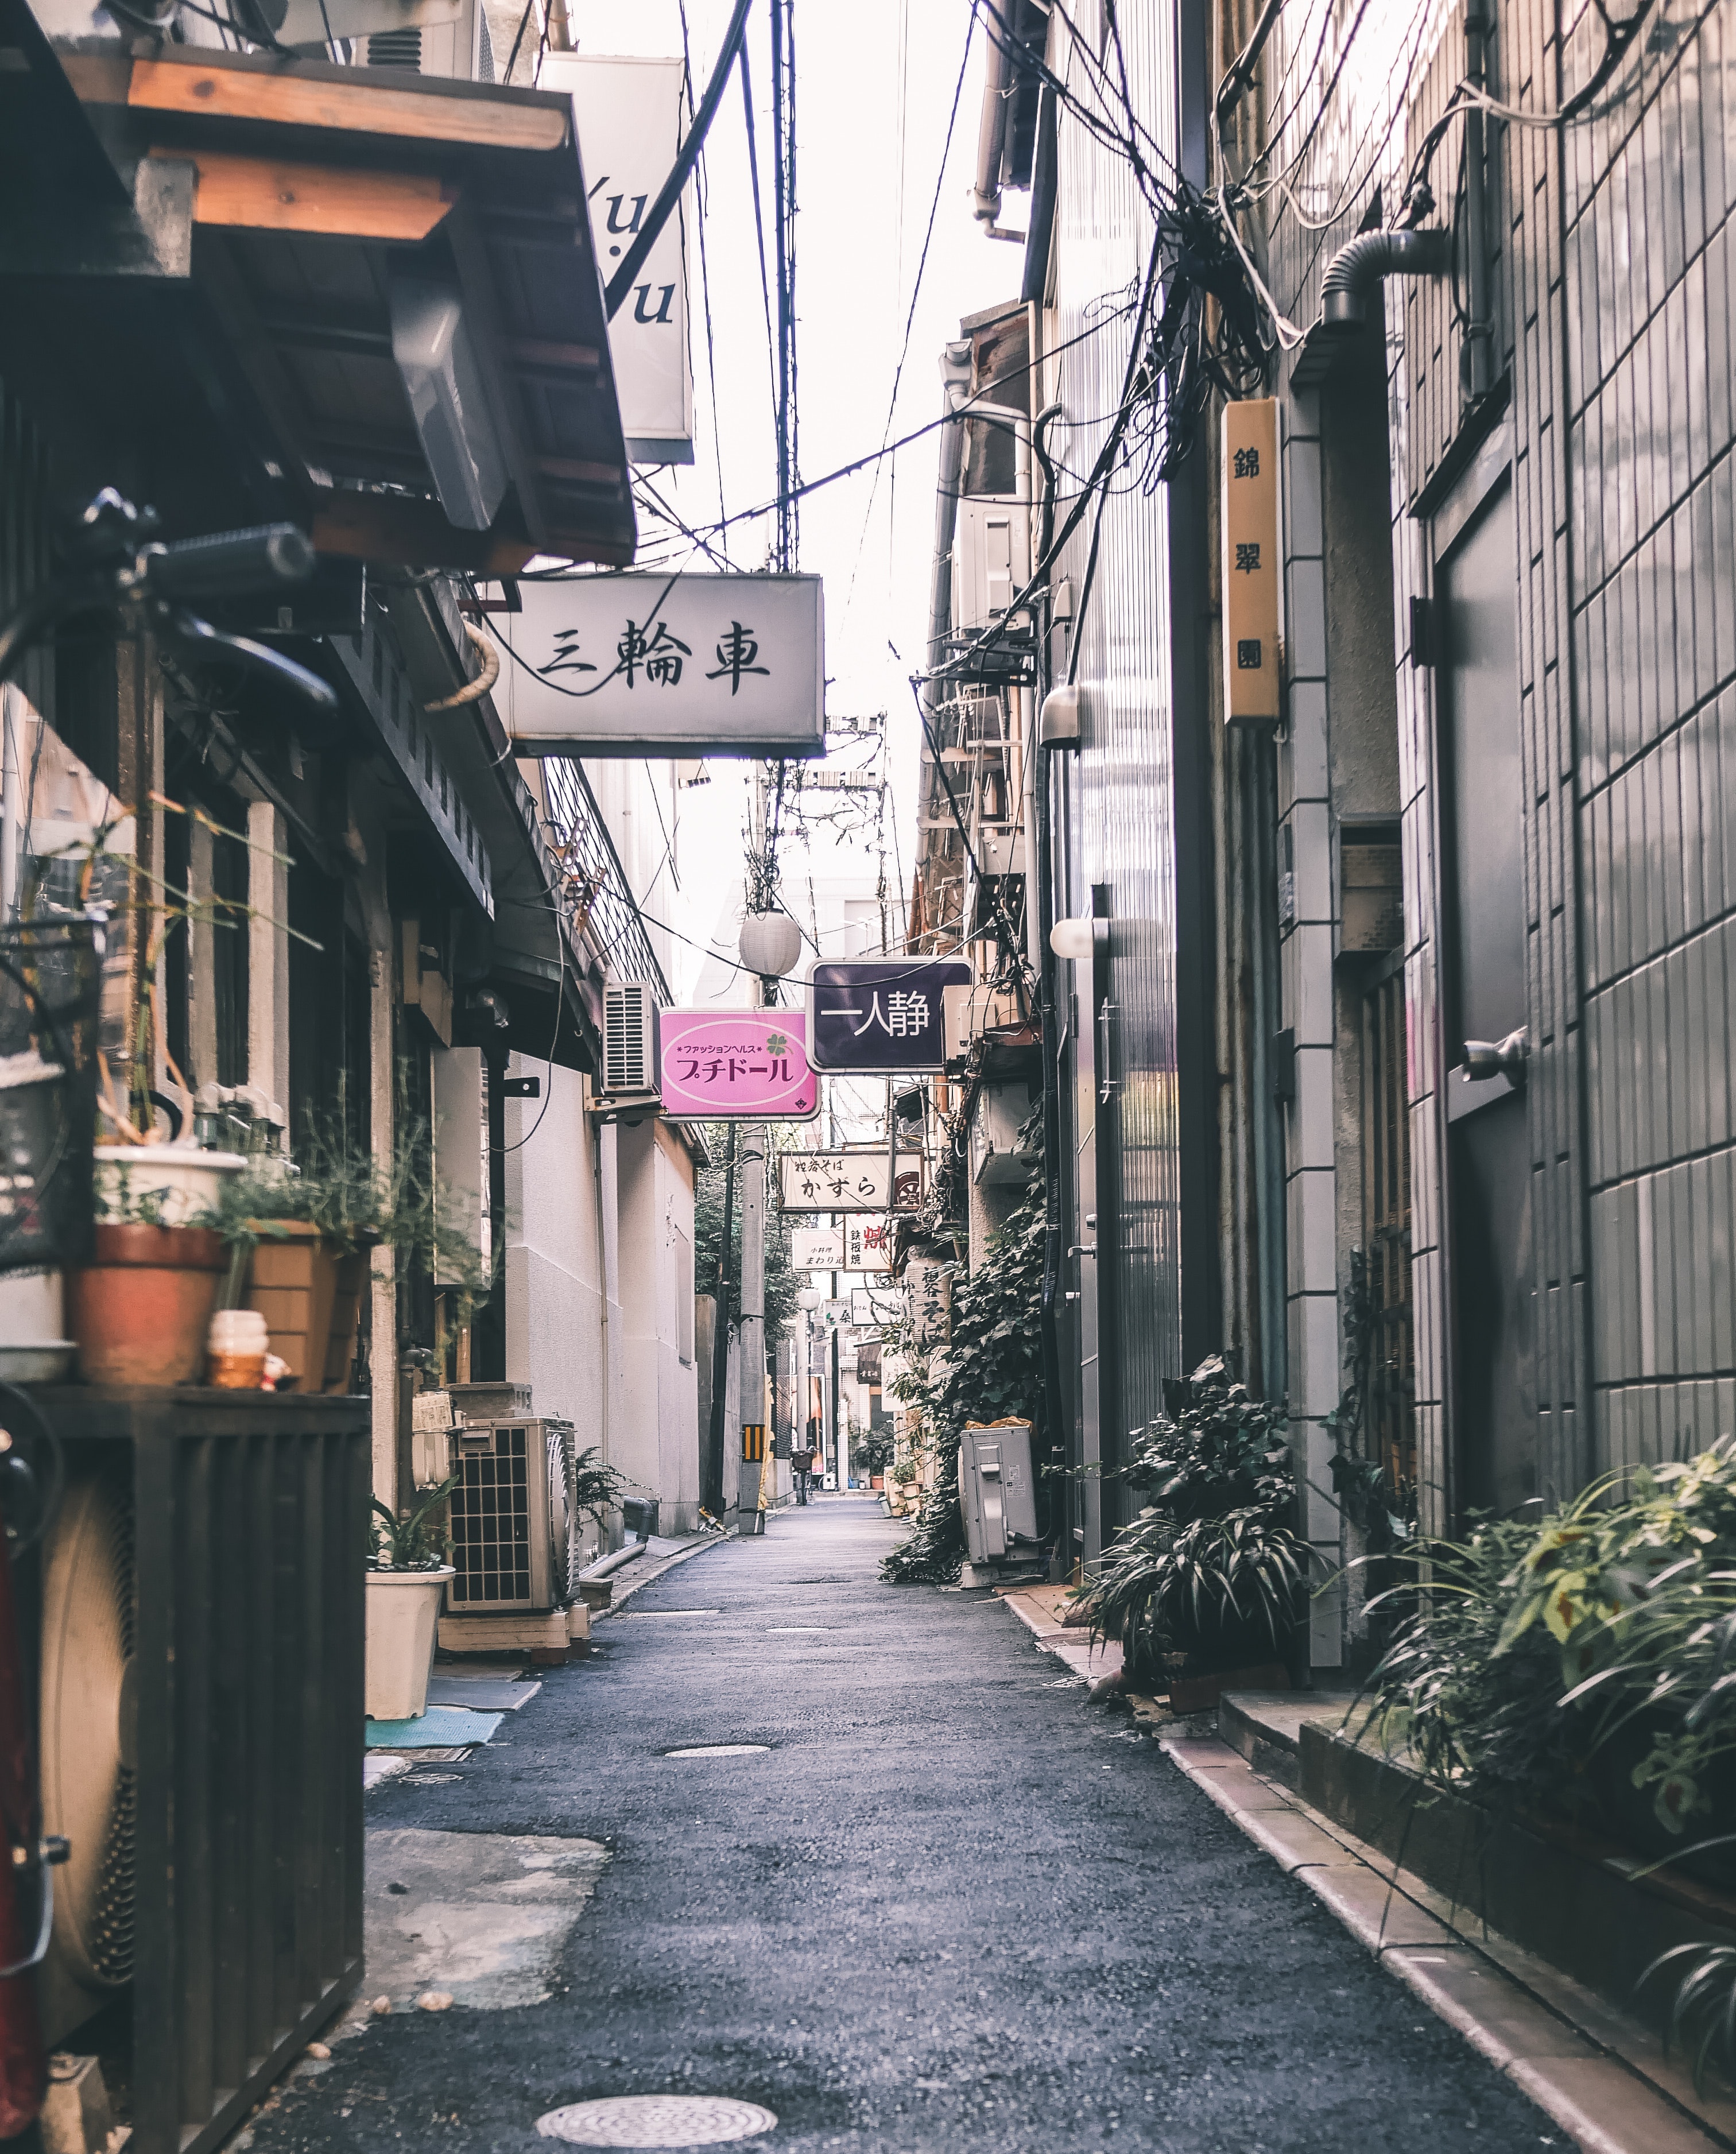
alley, street, neighbourhood, road, town, urban area, human settlement, lane, infrastructure, snapshot, building, architecture, city, residential area, tree, house, road surface, nonbuilding structure, downtown, metropolis, overhead power line